Walter Adams (economist)

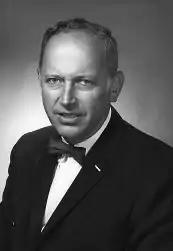
Walter Adams, official press release photo as president, April 1969.

Walter Adams (August 27, 1922 – September 8, 1998) was an Austrian-born American economist and college professor. He served as the 13th President of Michigan State University and served as an expert witness before 36 congressional committees.